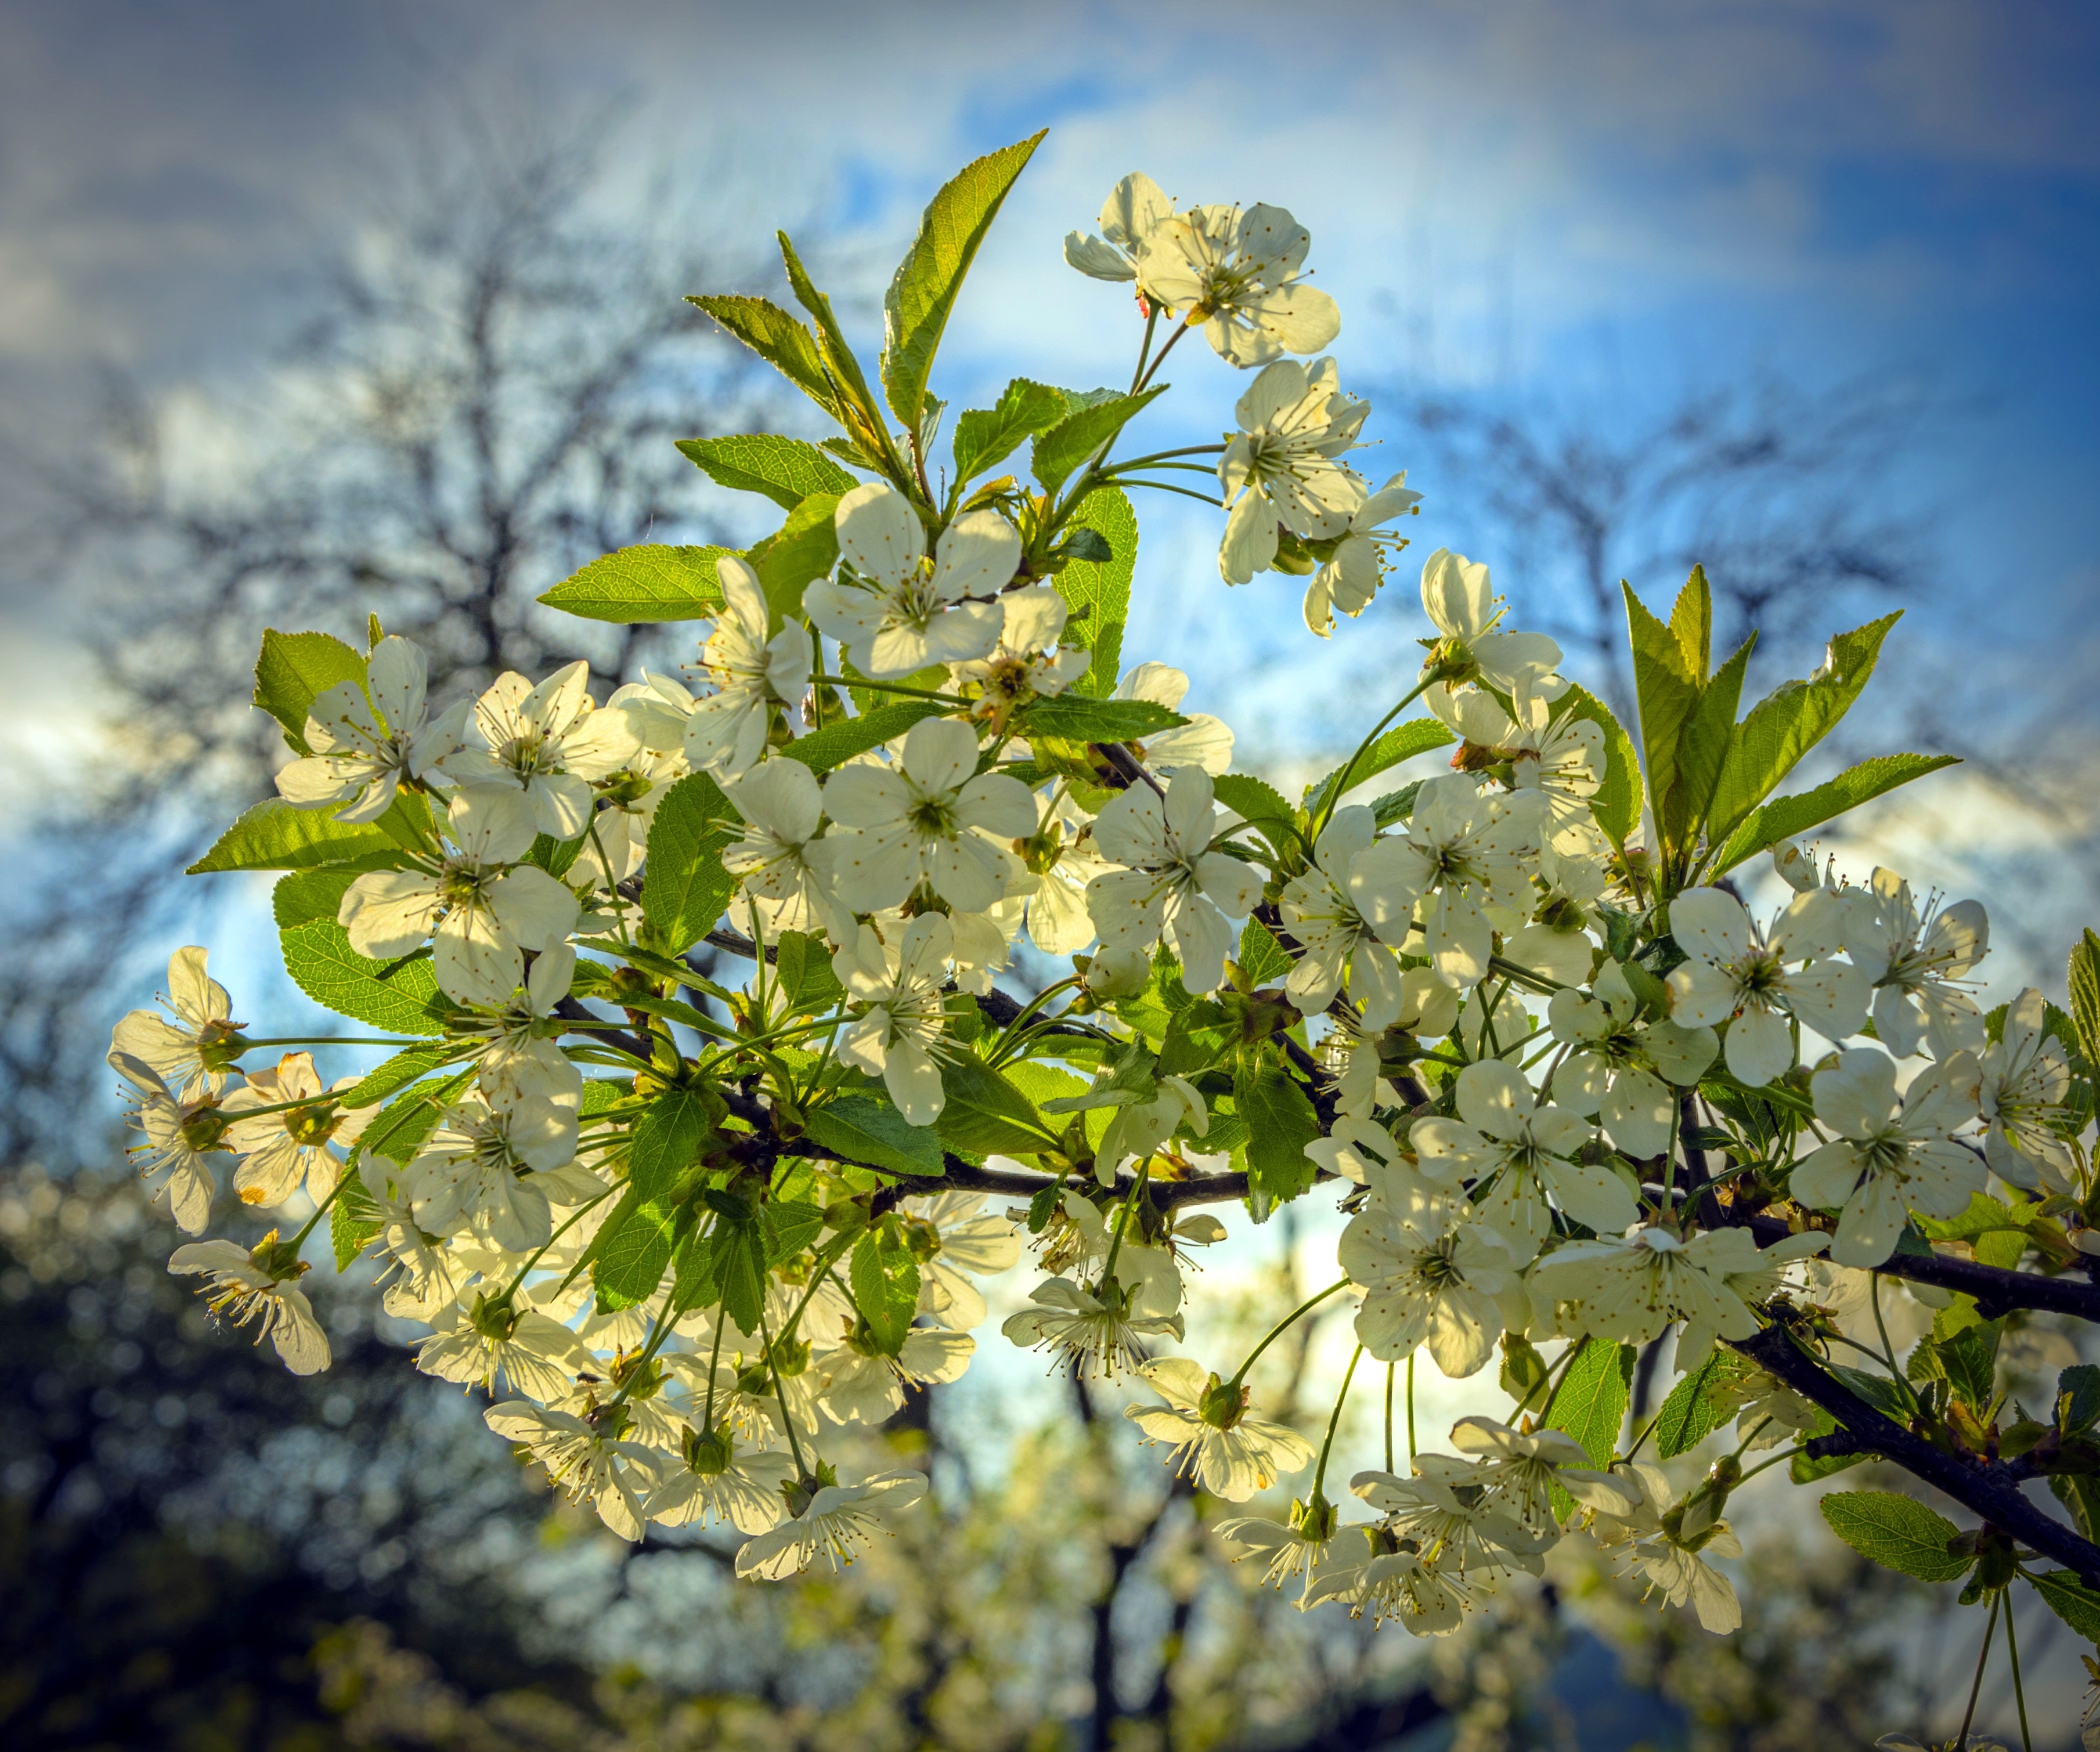
apple, tree, nature, branch, blossom, plant, sunlight, leaf, flower, food, spring, green, produce, autumn, botany, flora, wildflower, shrub, macro photography, flowering plant, woody plant, land plant